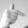
ASL letter: T